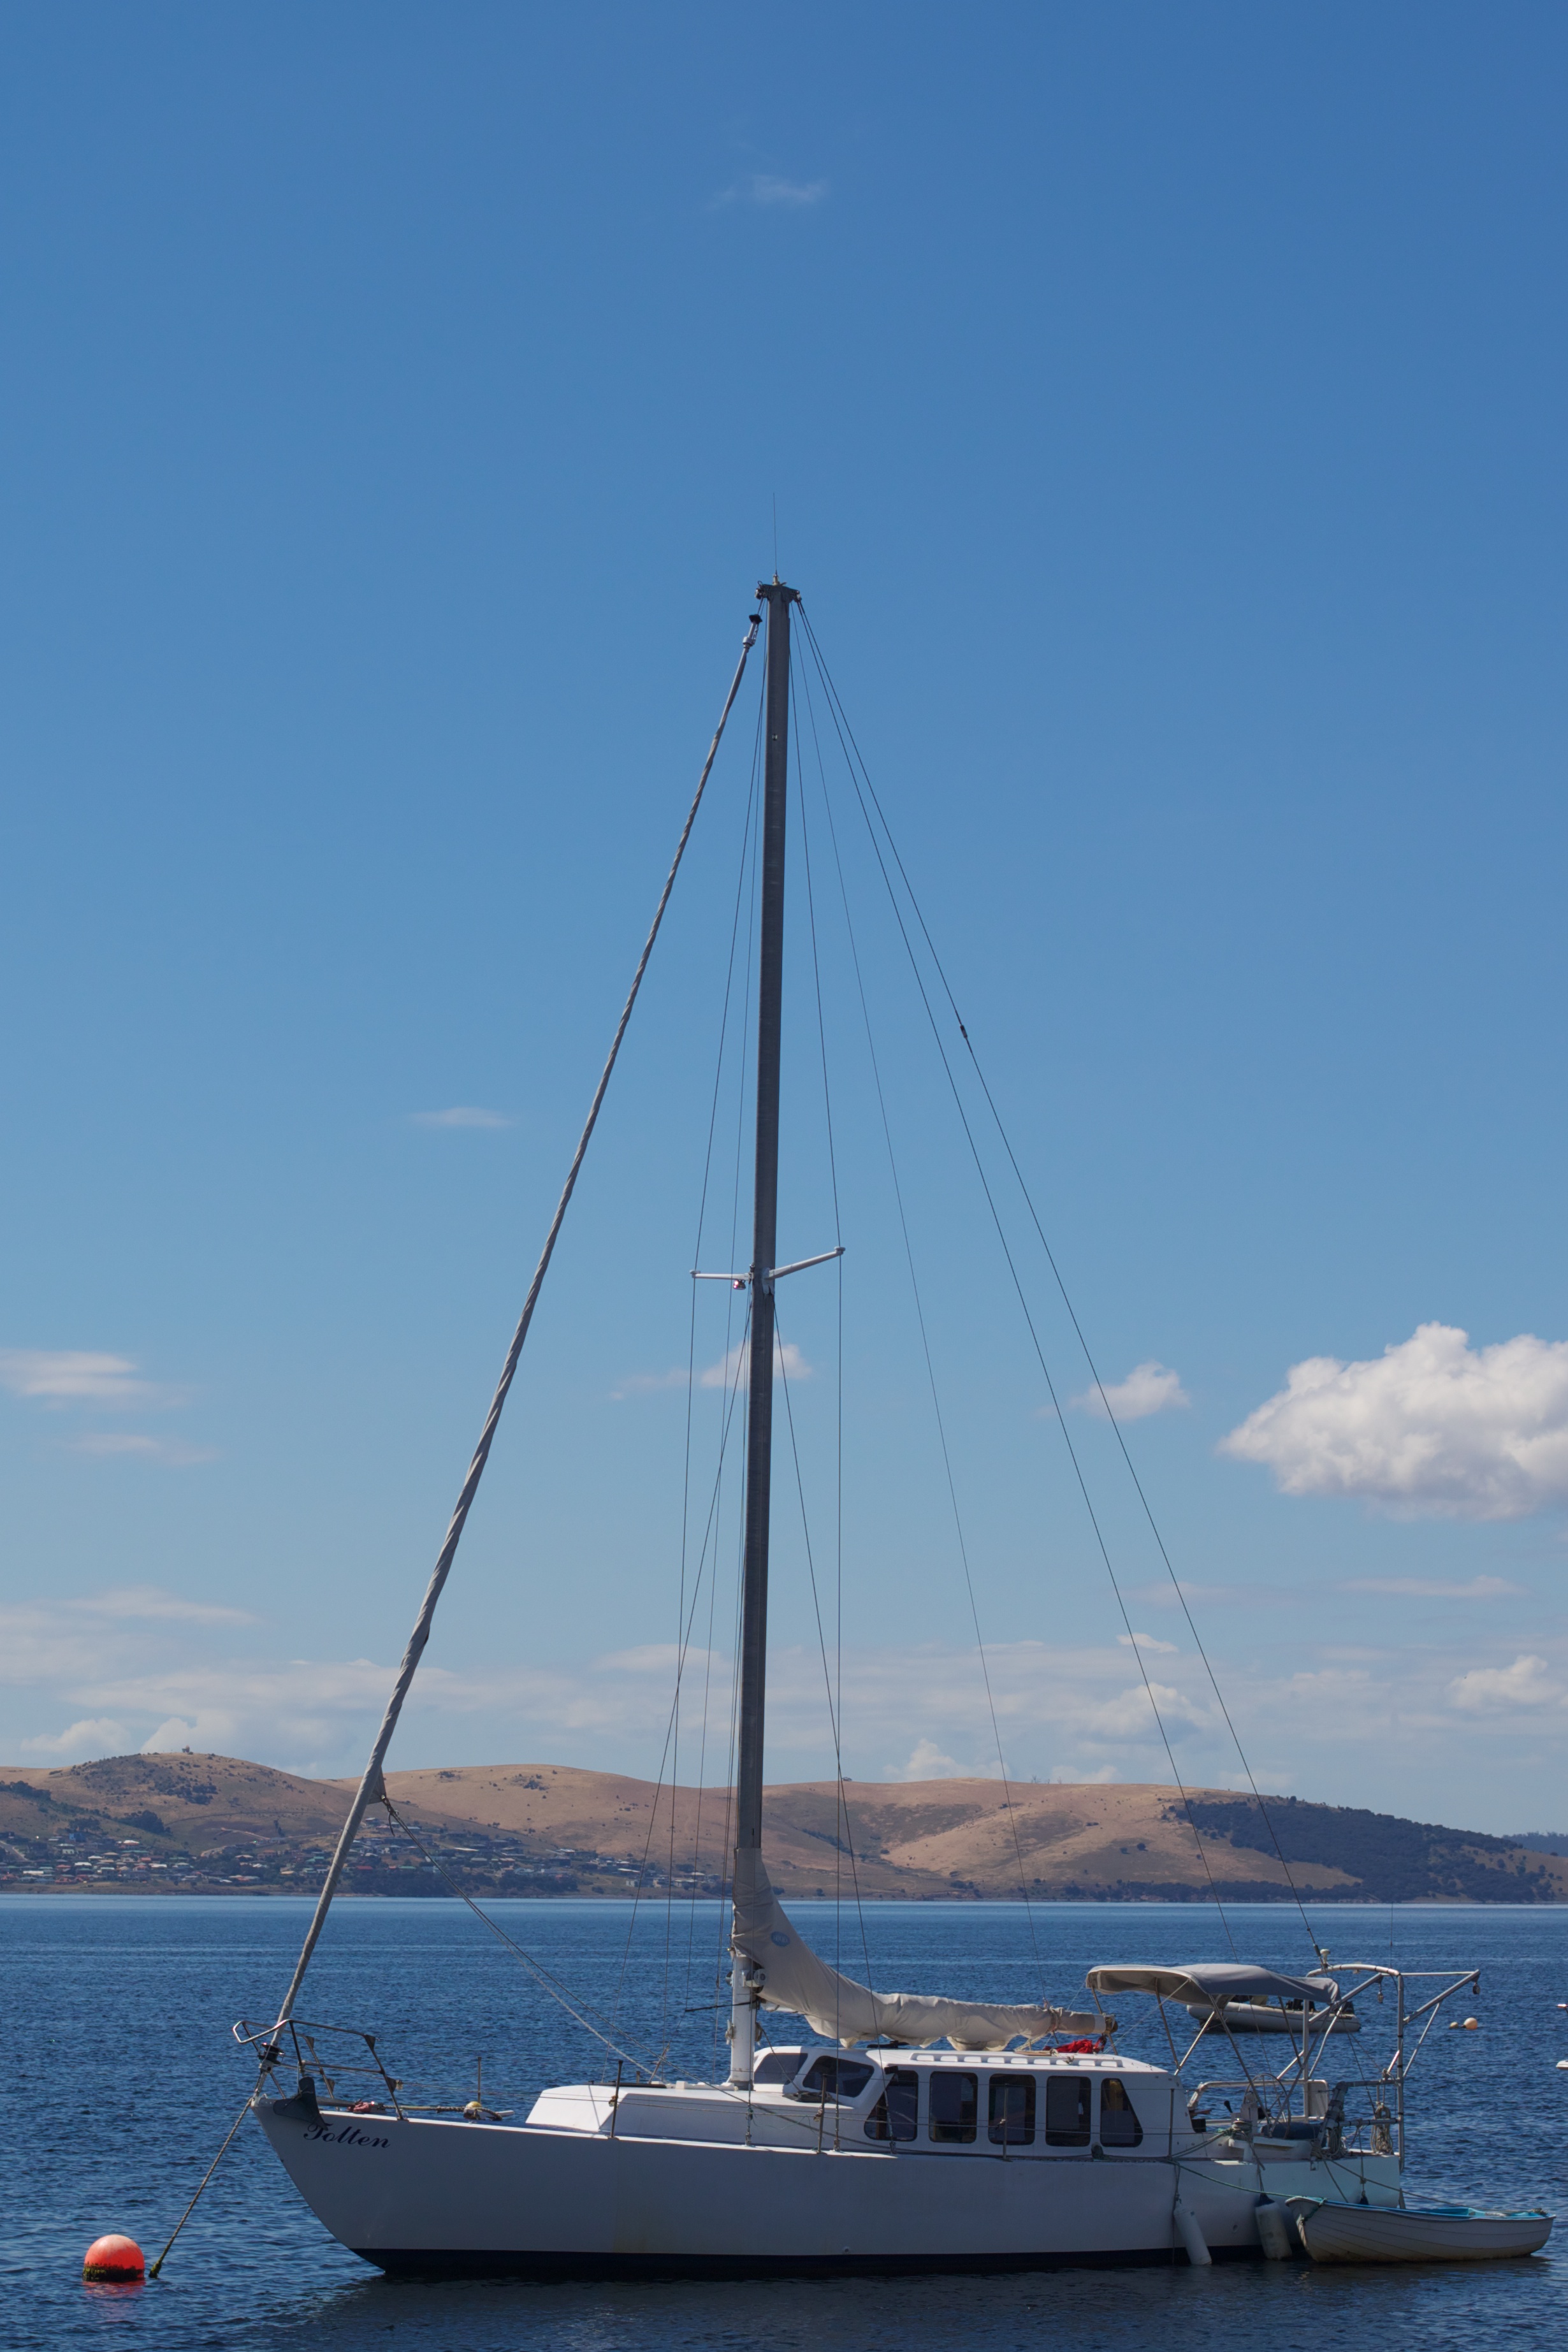
sea, boat, ship, vehicle, mast, sailing, yacht, sailboat, sail, watercraft, schooner, auodyssey, sailing ship